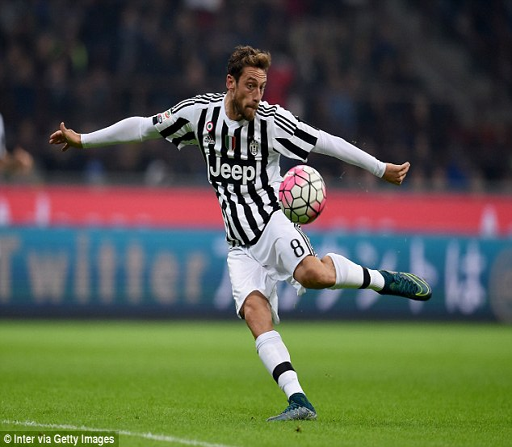
football player , striking the ball for football team against football team on sunday , has been linked